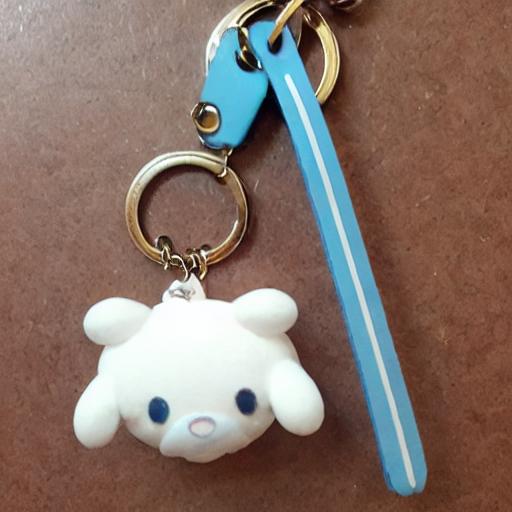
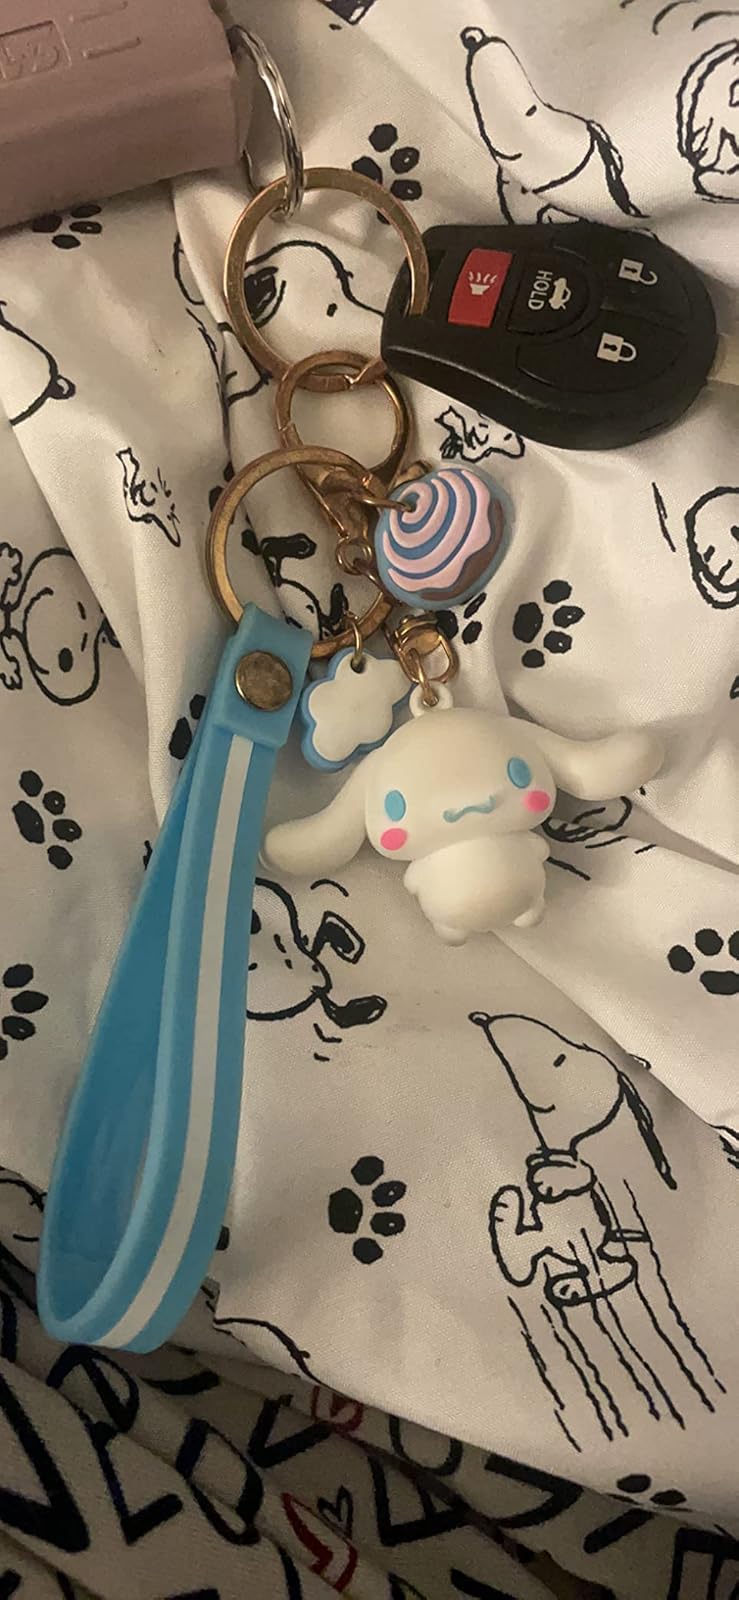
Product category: accessories_keychain
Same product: no